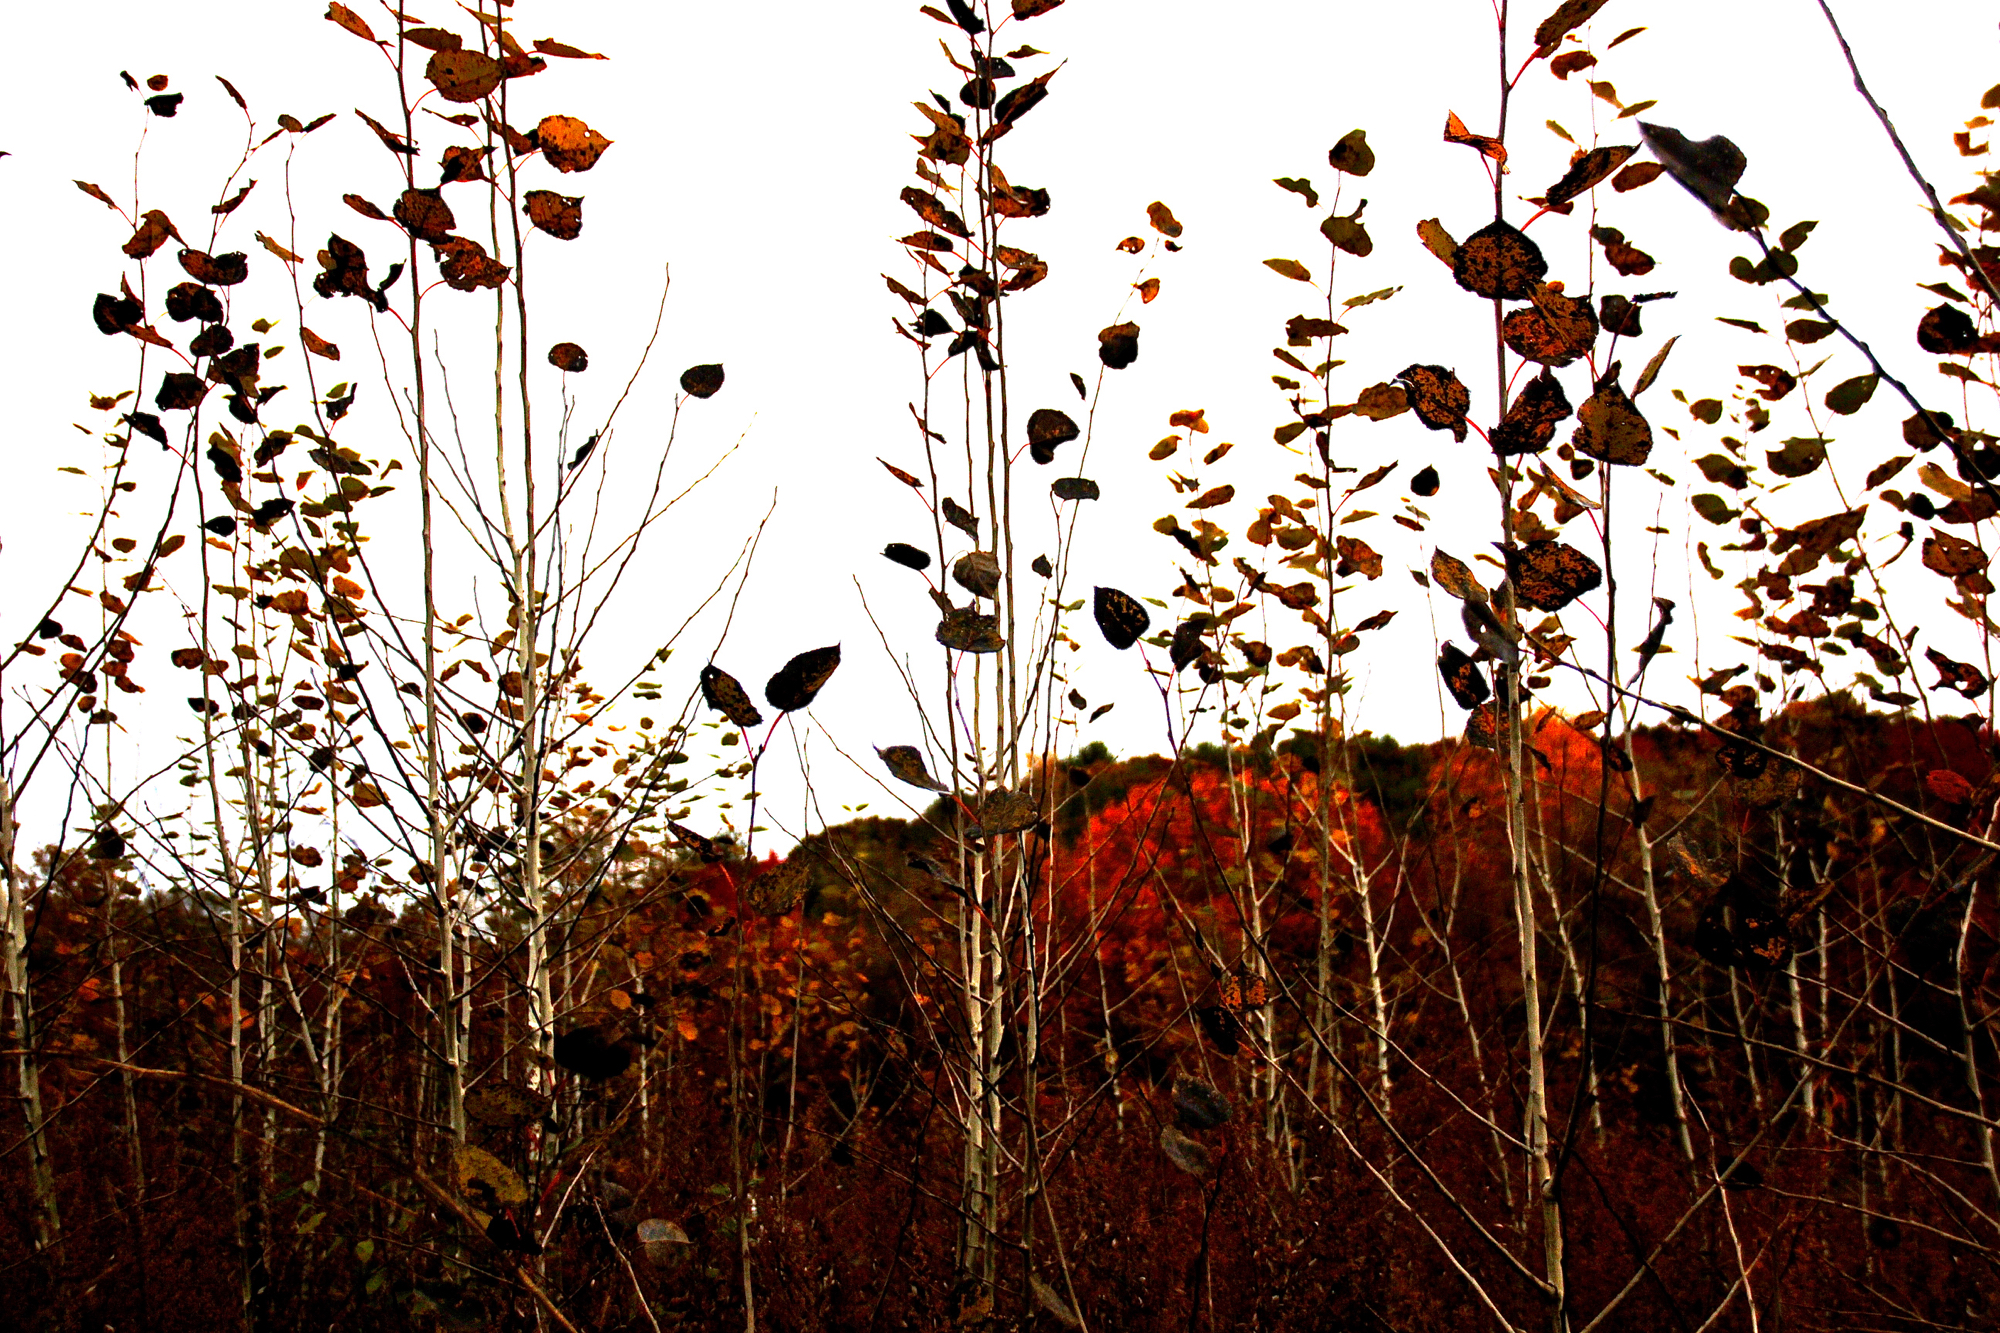
tree, branch, blossom, plant, leaf, flower, spring, autumn, flora, season, twig, 3652015, 365the2015edition, day297, day297365, 24oct15